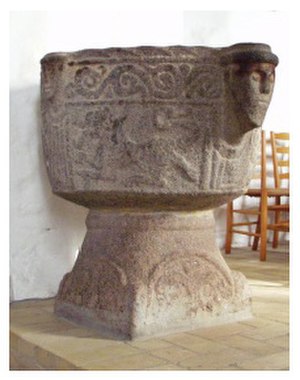
Gammel Haderslev Kirke / Inventar / Billedkavalkade
Gammel Haderslev Kirke eller Sct. Severin Kirke i Haderslev er en kirke på nordsiden af Haderslev Indre Dam.